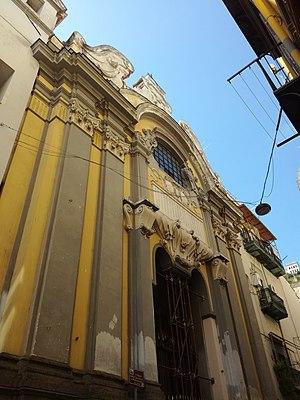
Le baroque napolitain est une forme artistique et architecturale qui se développe au XVIIᵉ siècle et dans la première moitié du XVIIIᵉ siècle à Naples. Il est reconnaissable à ses décorations flamboyantes de marbre et de stuc, caractéristiques des structures du bâtiment. En particulier, le baroque napolitain s'épanouit au milieu du XVIIᵉ siècle avec les œuvres de plusieurs architectes locaux hautement qualifiés et se termine au milieu du siècle suivant, avec l'arrivée des architectes néoclassiques.